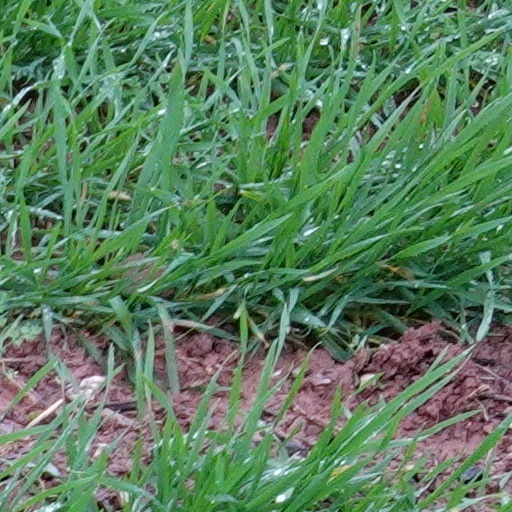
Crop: wheat